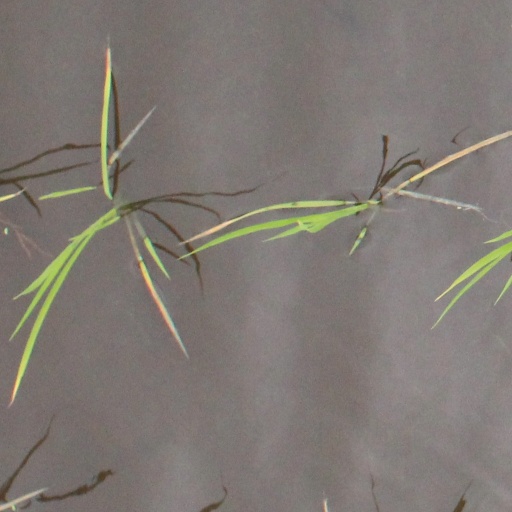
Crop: rice